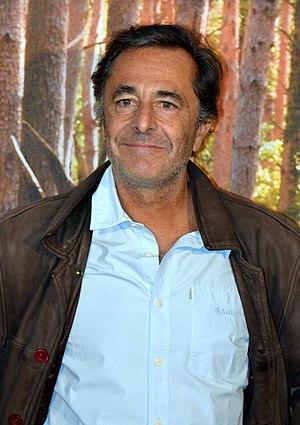
Nicolas Vanier à l'avant-première du film ""L'école buissonnière"""
Nicolas Vanier, né le 5 mai 1962 à Dakar, est un aventurier, écrivain et réalisateur français.